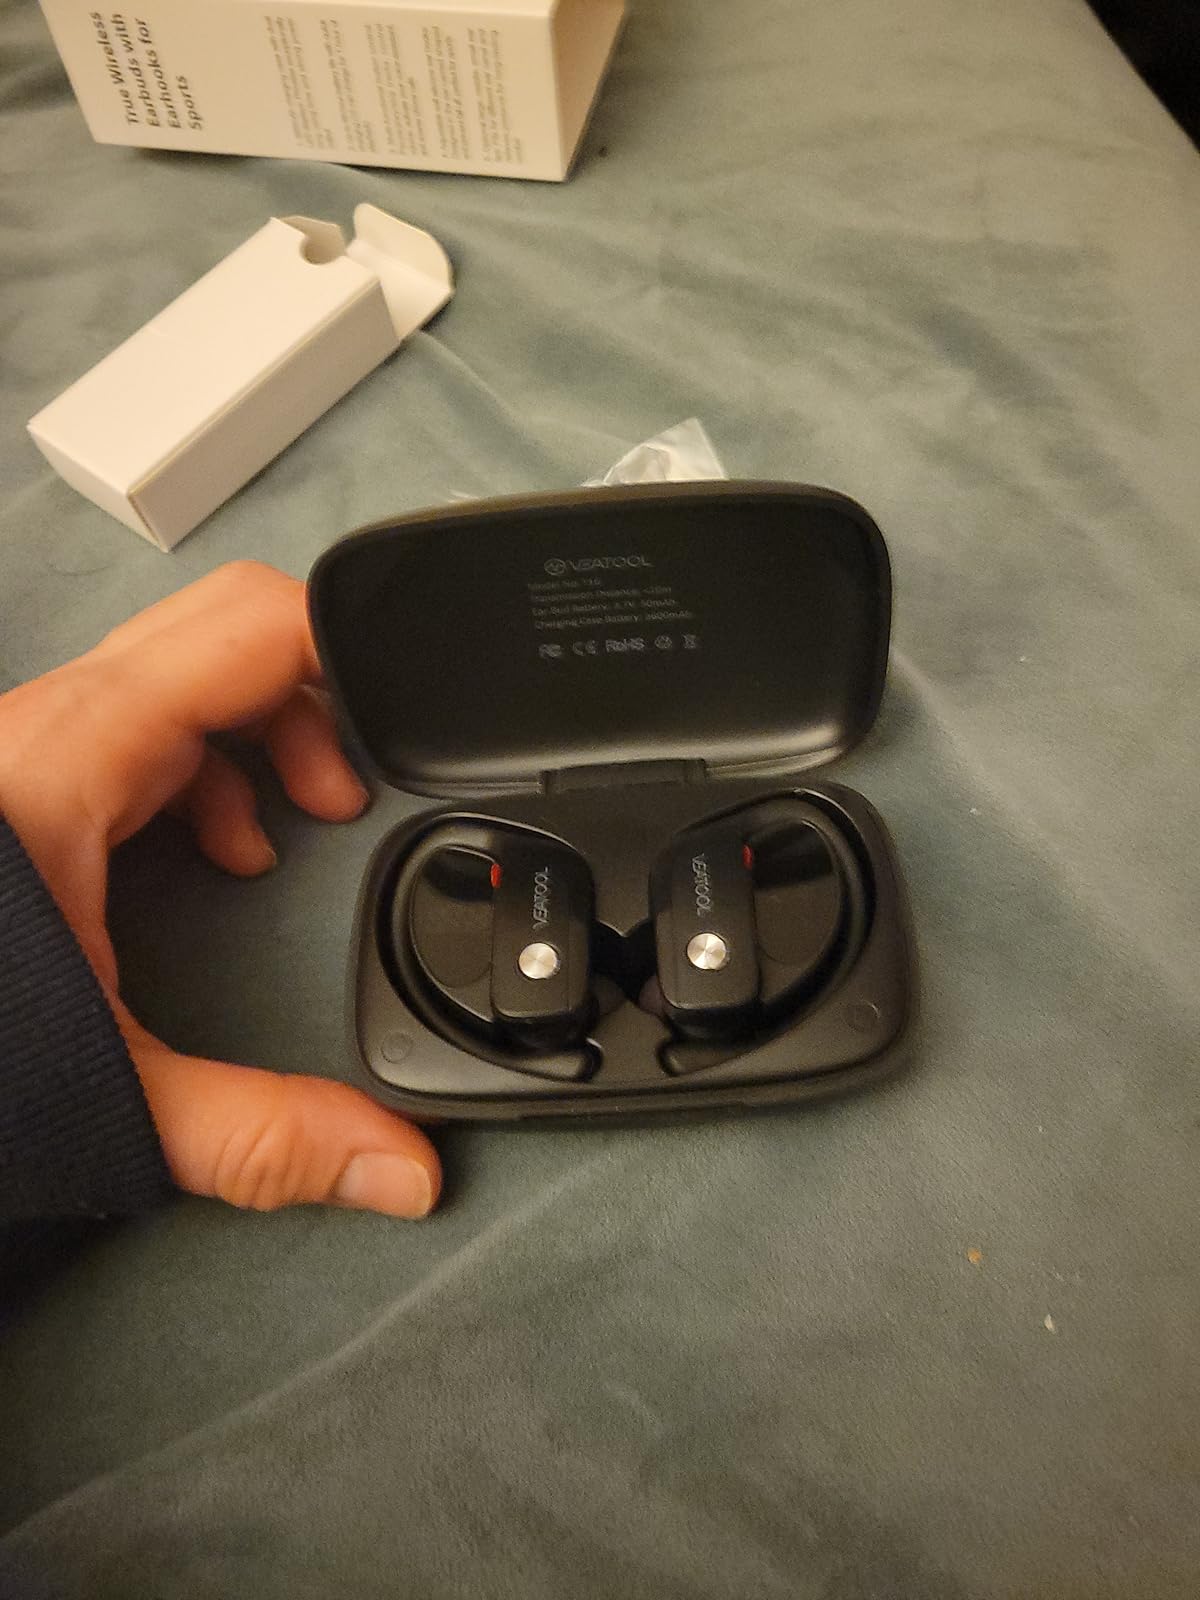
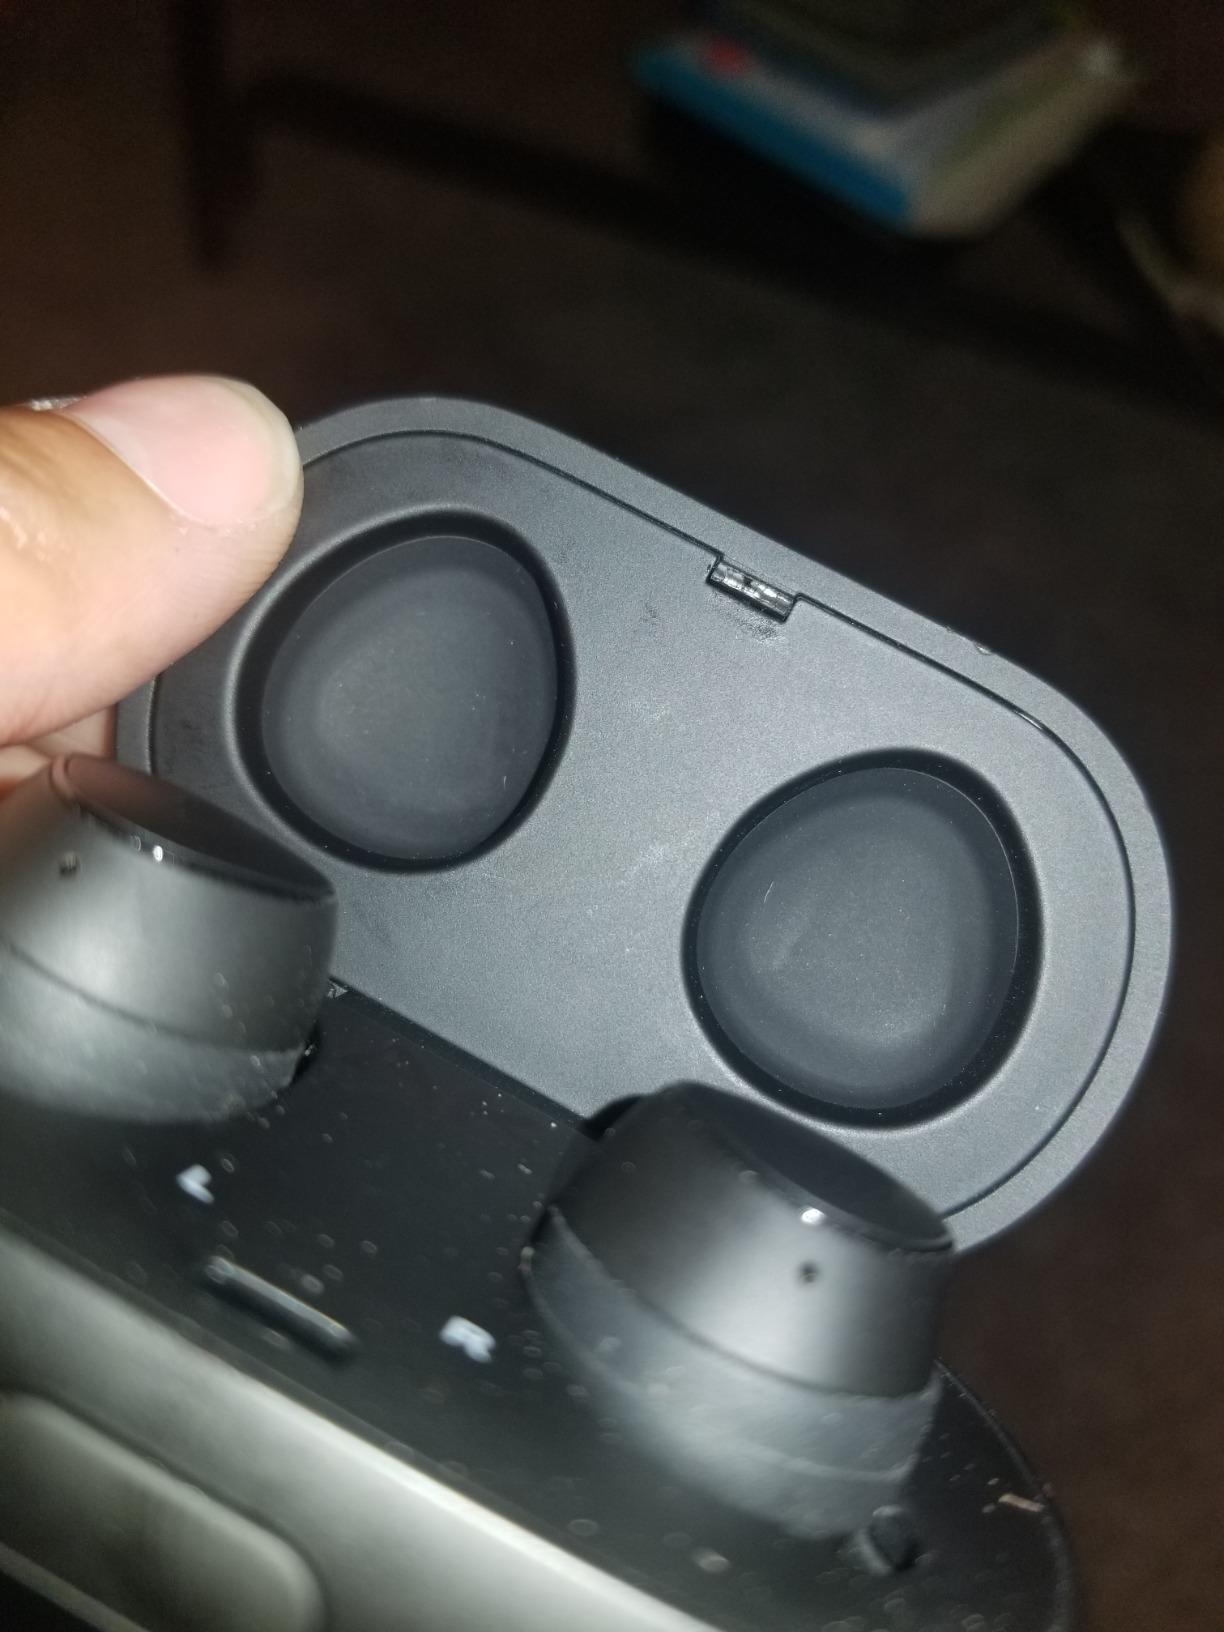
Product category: earbuds
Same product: no